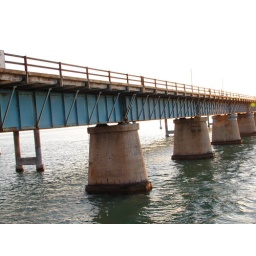
bridge over blue waters